Curtiss Wanamaker Triplane

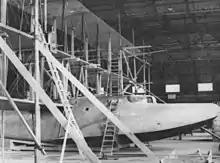
Fitted with a Rolls-Royce engine at RNAS Felixstowe.

The finished Model T differed from the aircraft discussed in the press in various points. Size and weight were similar, with the upper wing having a span of 134 feet, but the other wings had different spans.